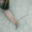
Label: snail